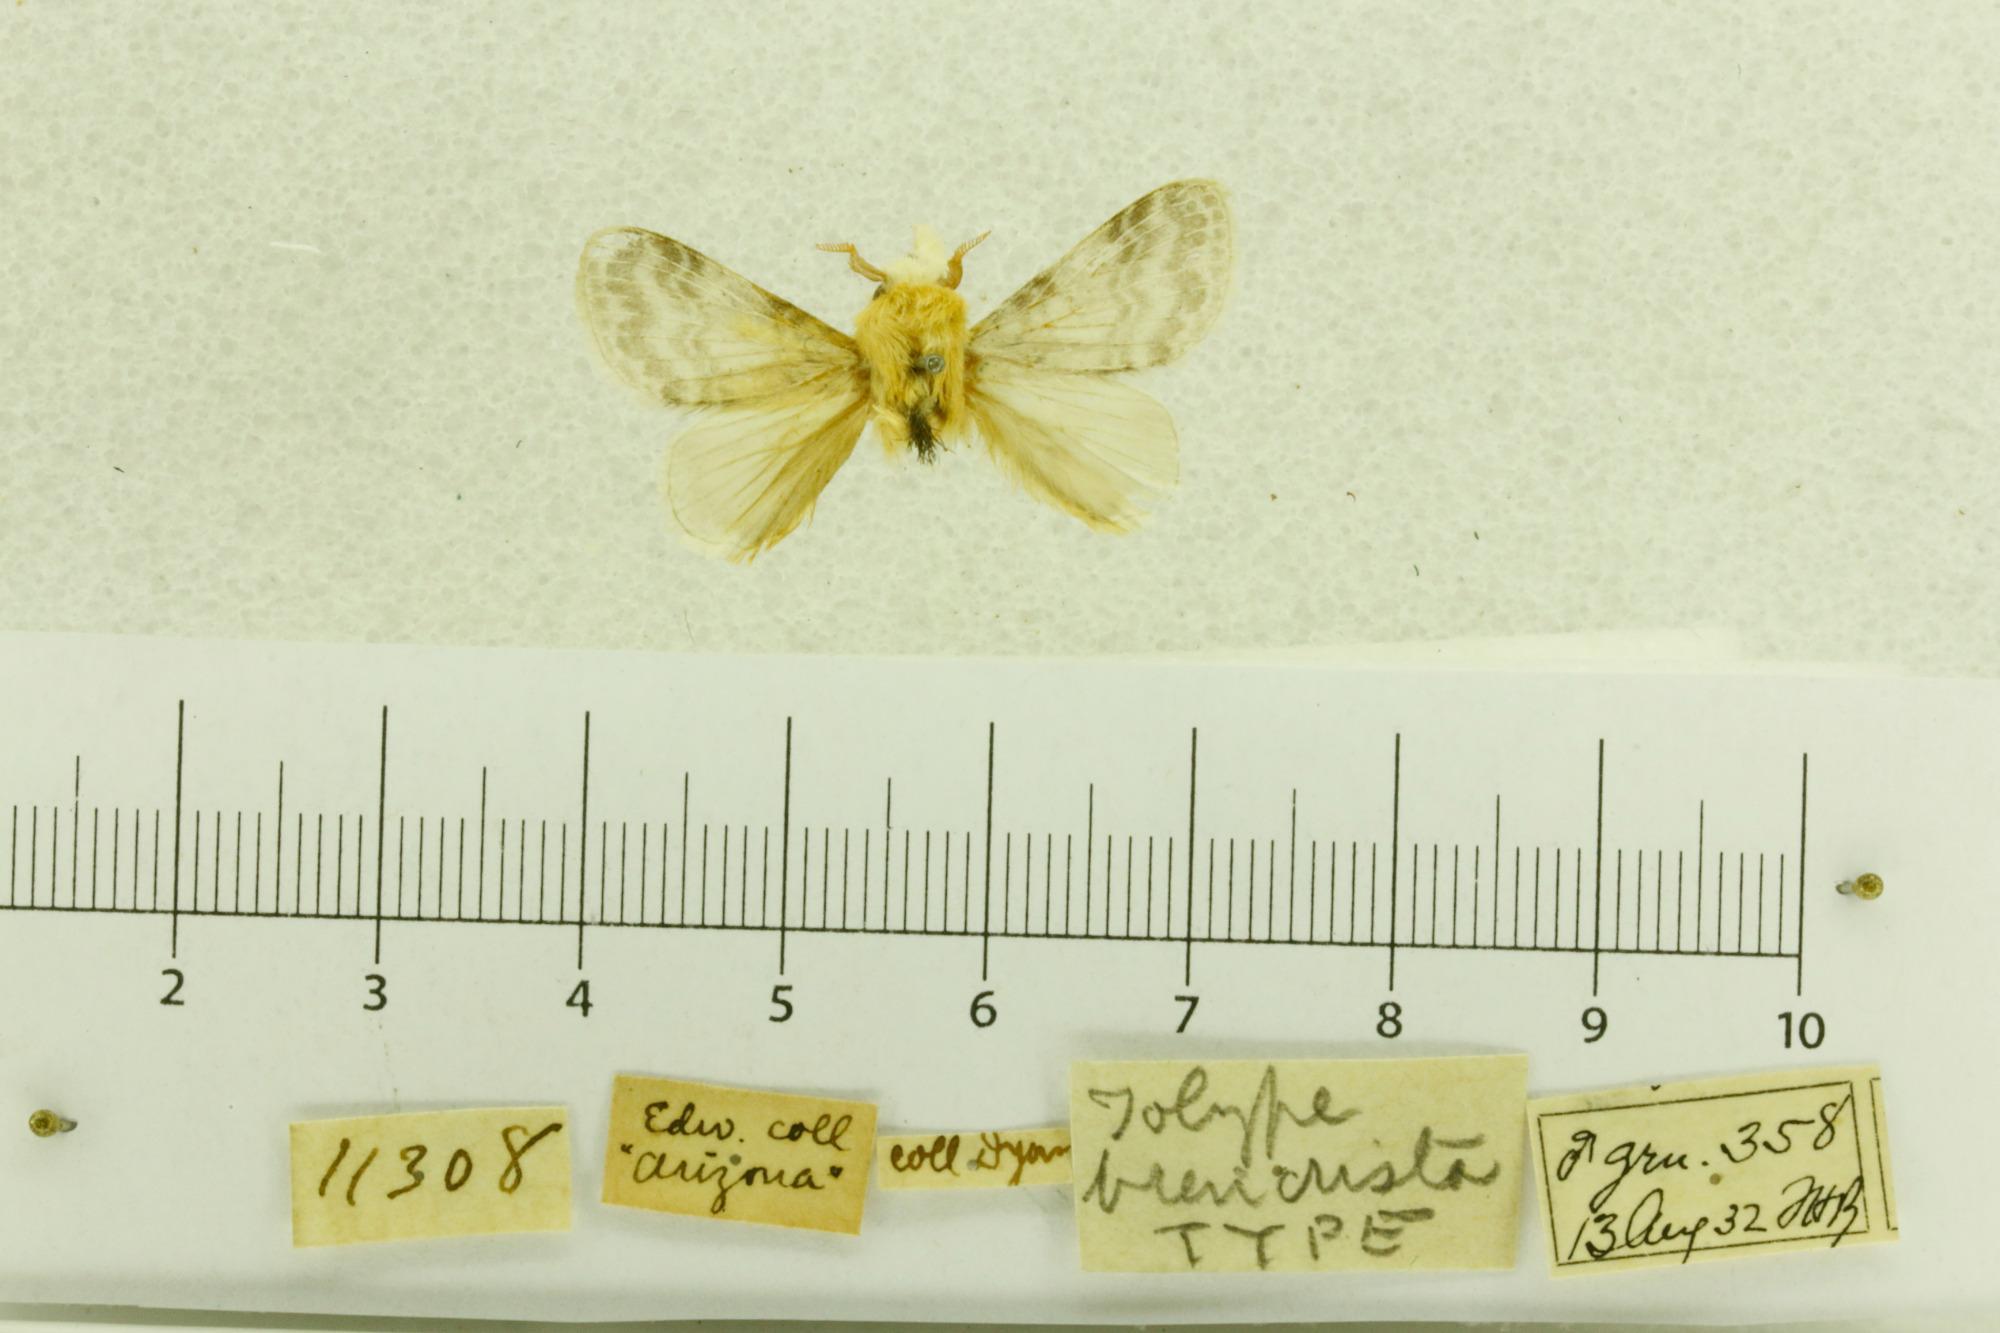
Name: Tolype brevicrista
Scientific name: Tolype brevicrista Dyar, 1894
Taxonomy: Animalia, Arthropoda, Insecta, Lepidoptera, Lasiocampidae
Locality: [Not Stated], Arizona, United States